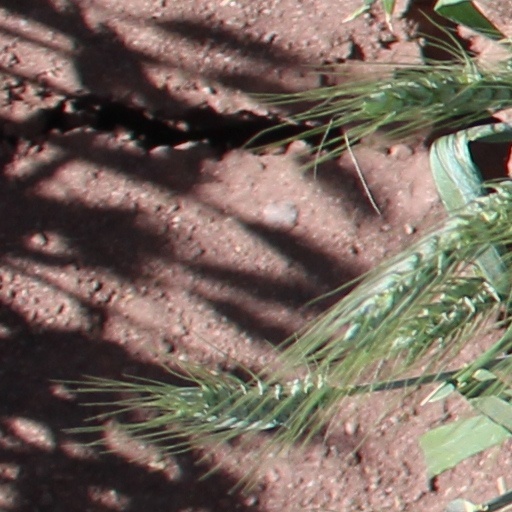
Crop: wheat